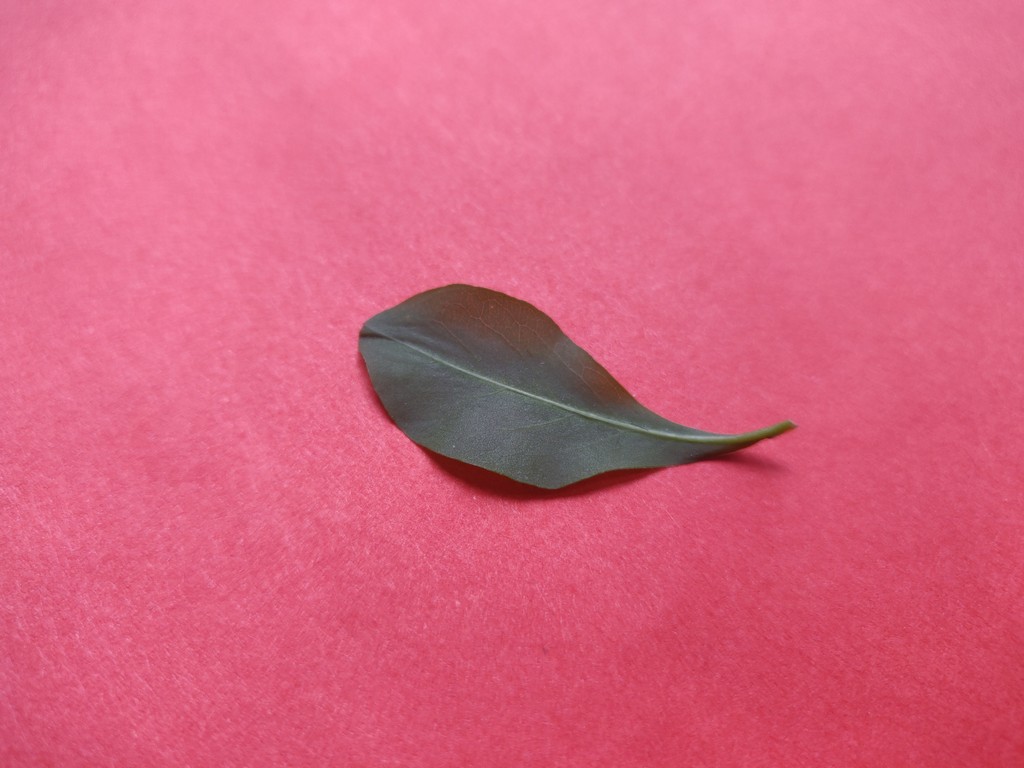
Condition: Healthy
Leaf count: single
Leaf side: back